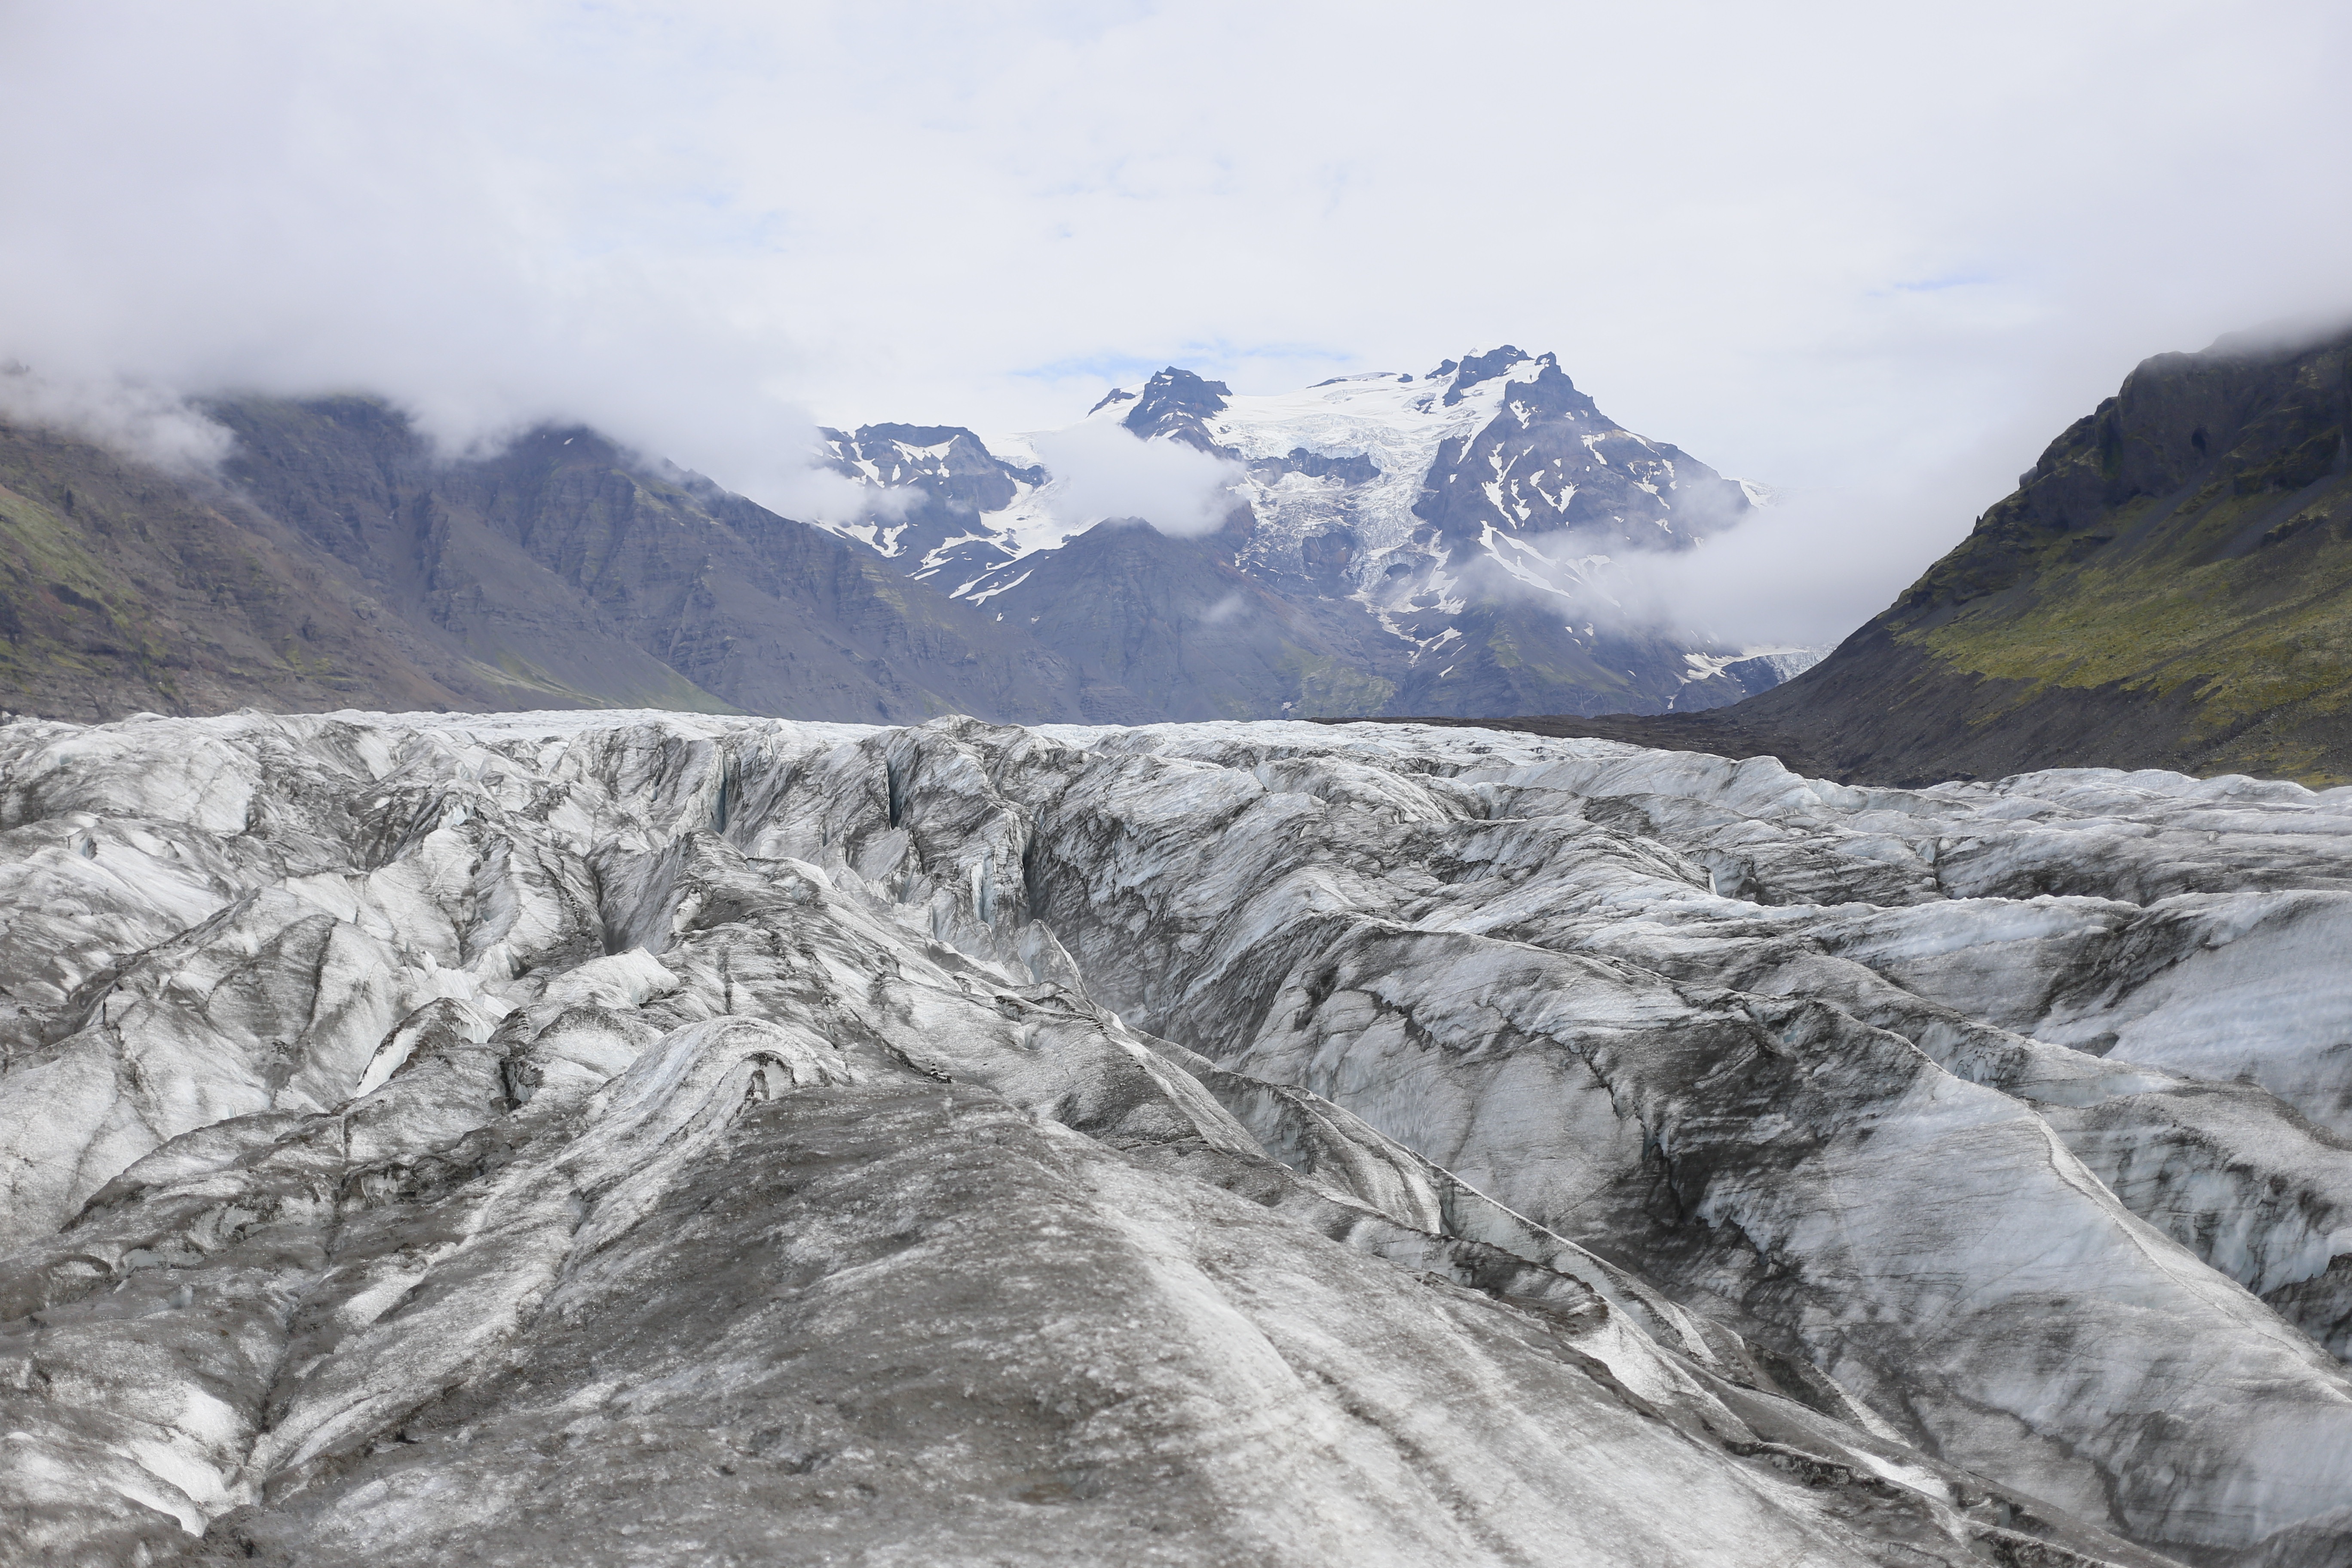
mountain, snow, sky, valley, mountain range, ice, glacier, park, iceland, ridge, summit, geology, mountains, alps, badlands, plateau, fell, cirque, moraine, peace of mind, landform, mountain pass, the nature reserve, the glacier, geographical feature, mountainous landforms, glacial landform, geological phenomenon, the glaciers